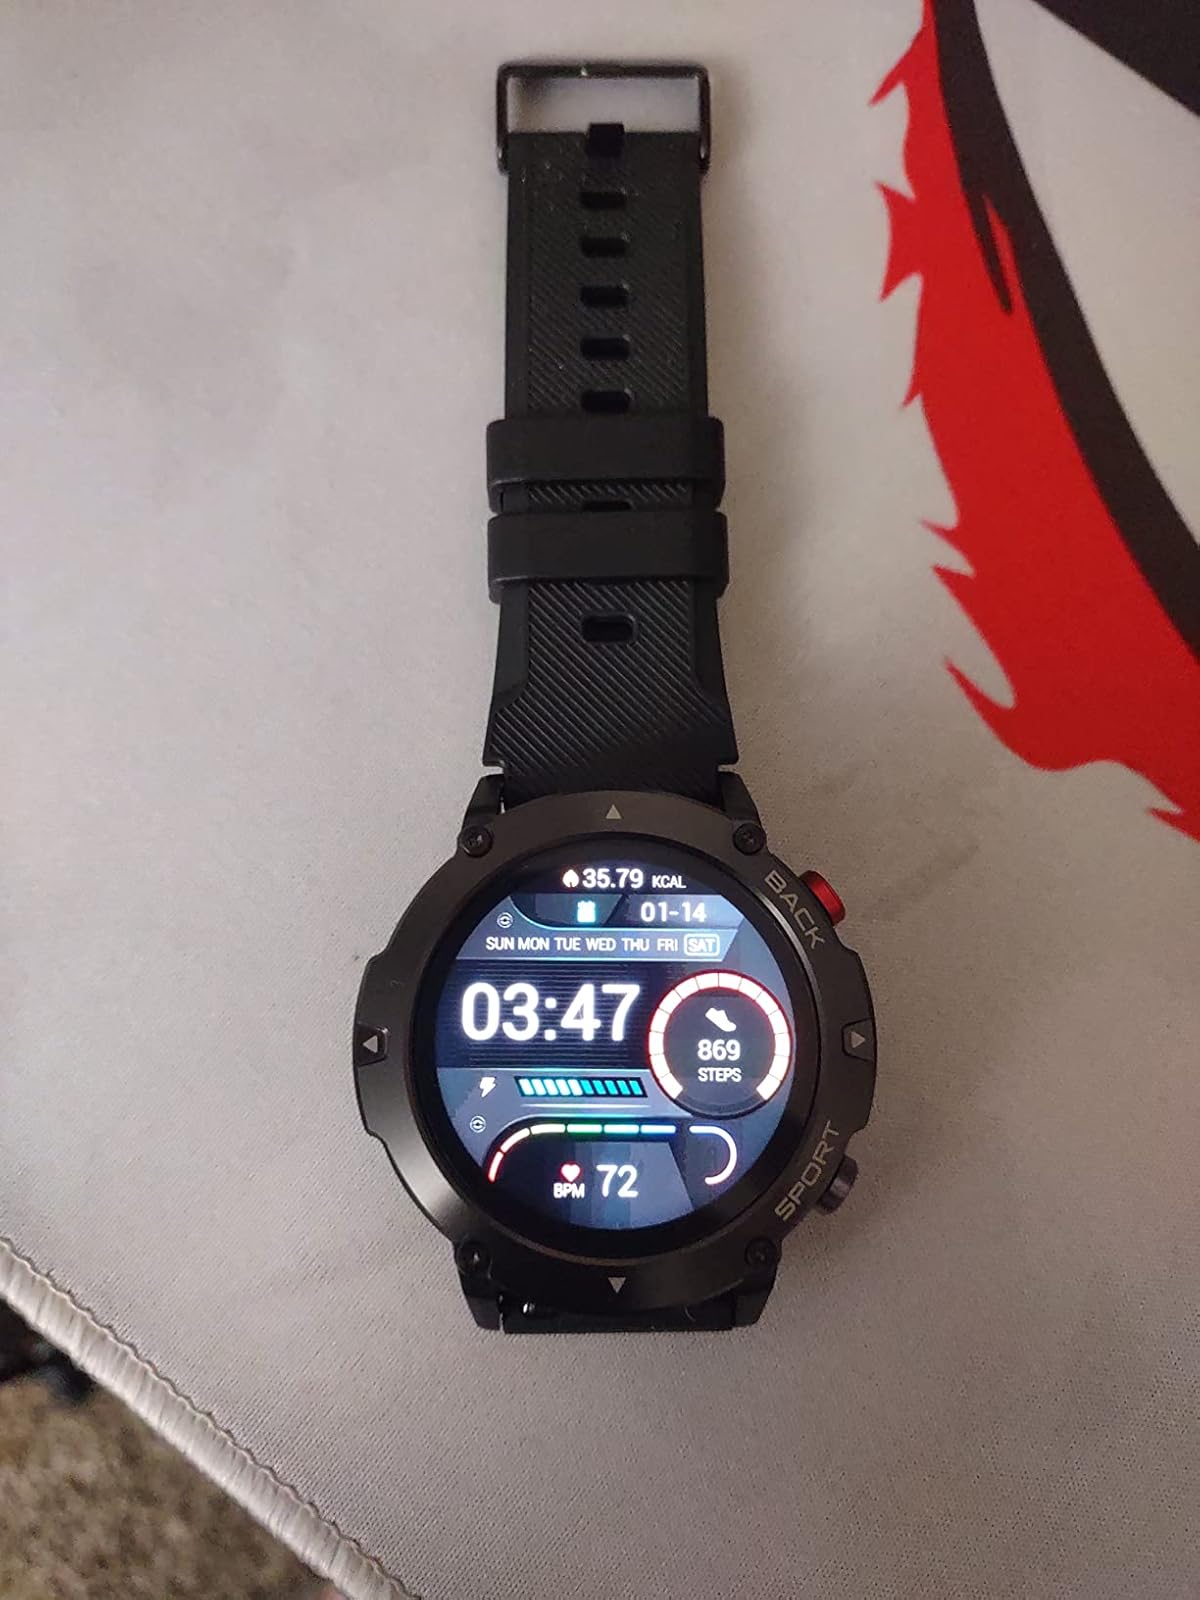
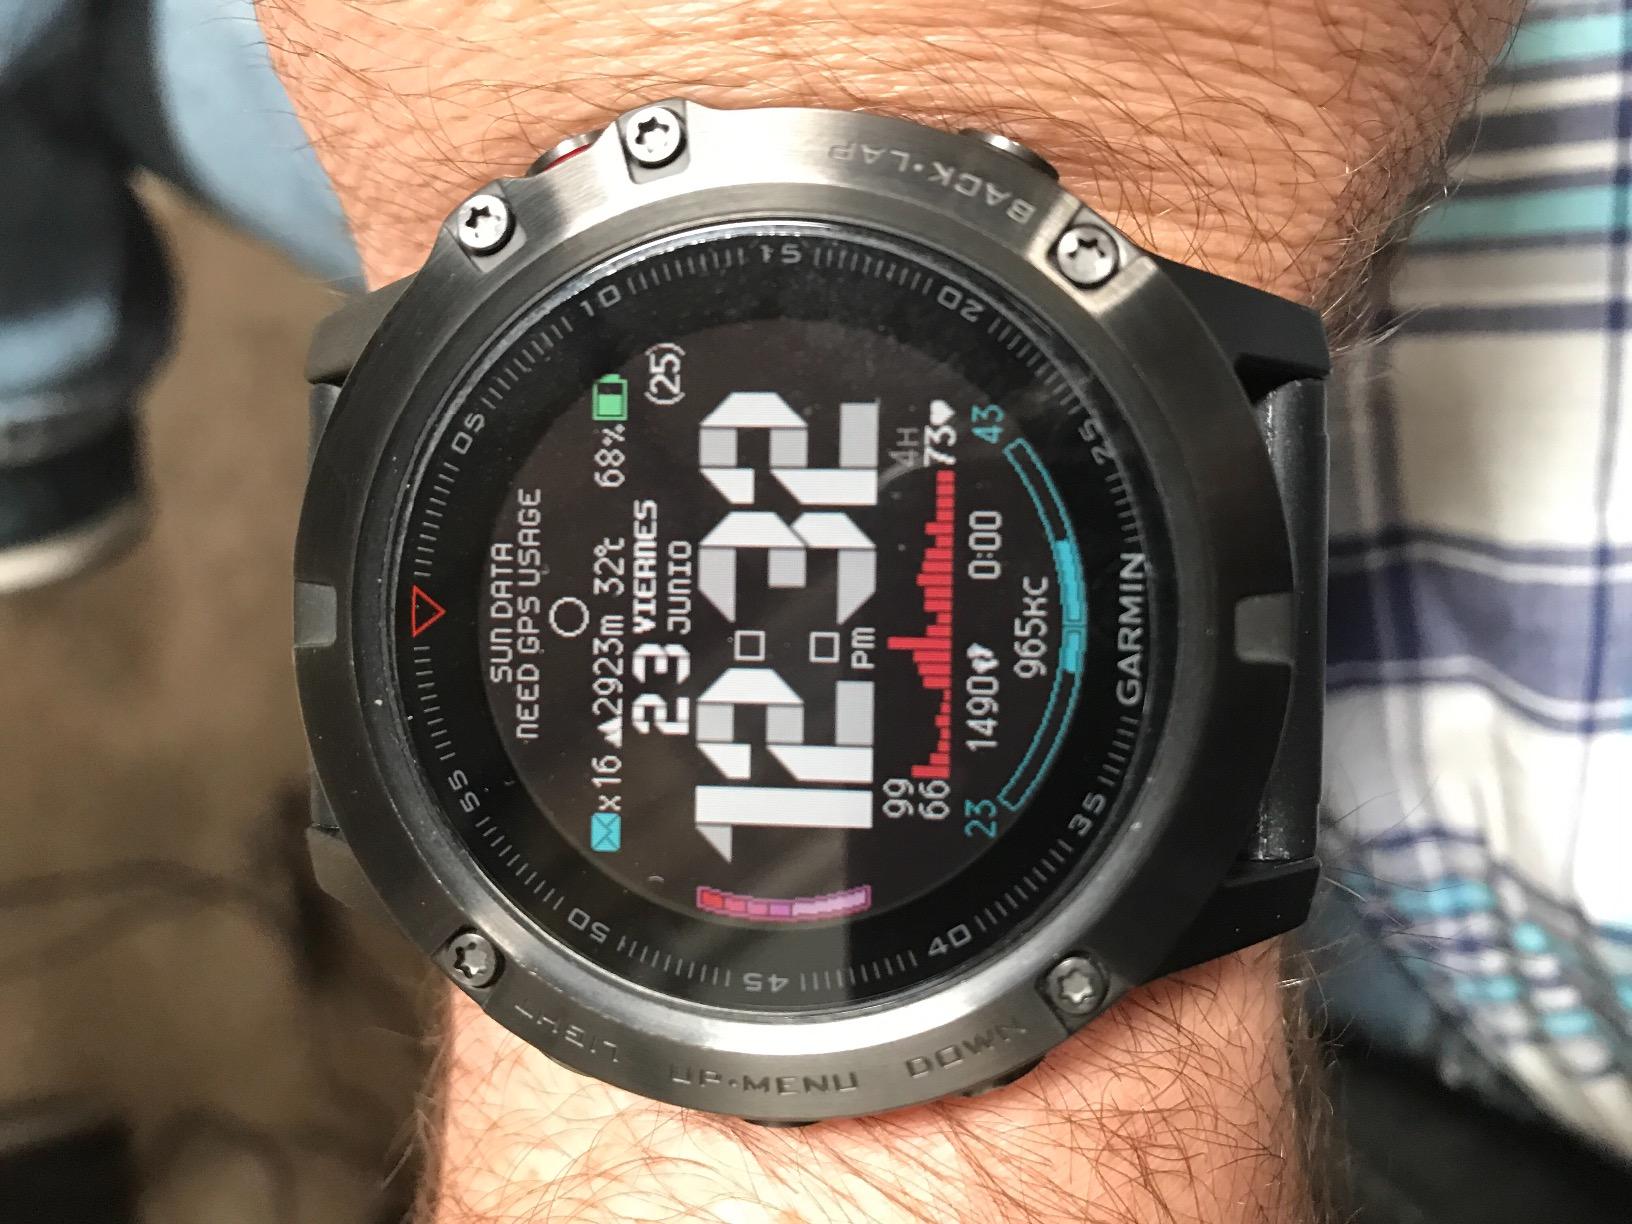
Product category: smartwatch
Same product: no